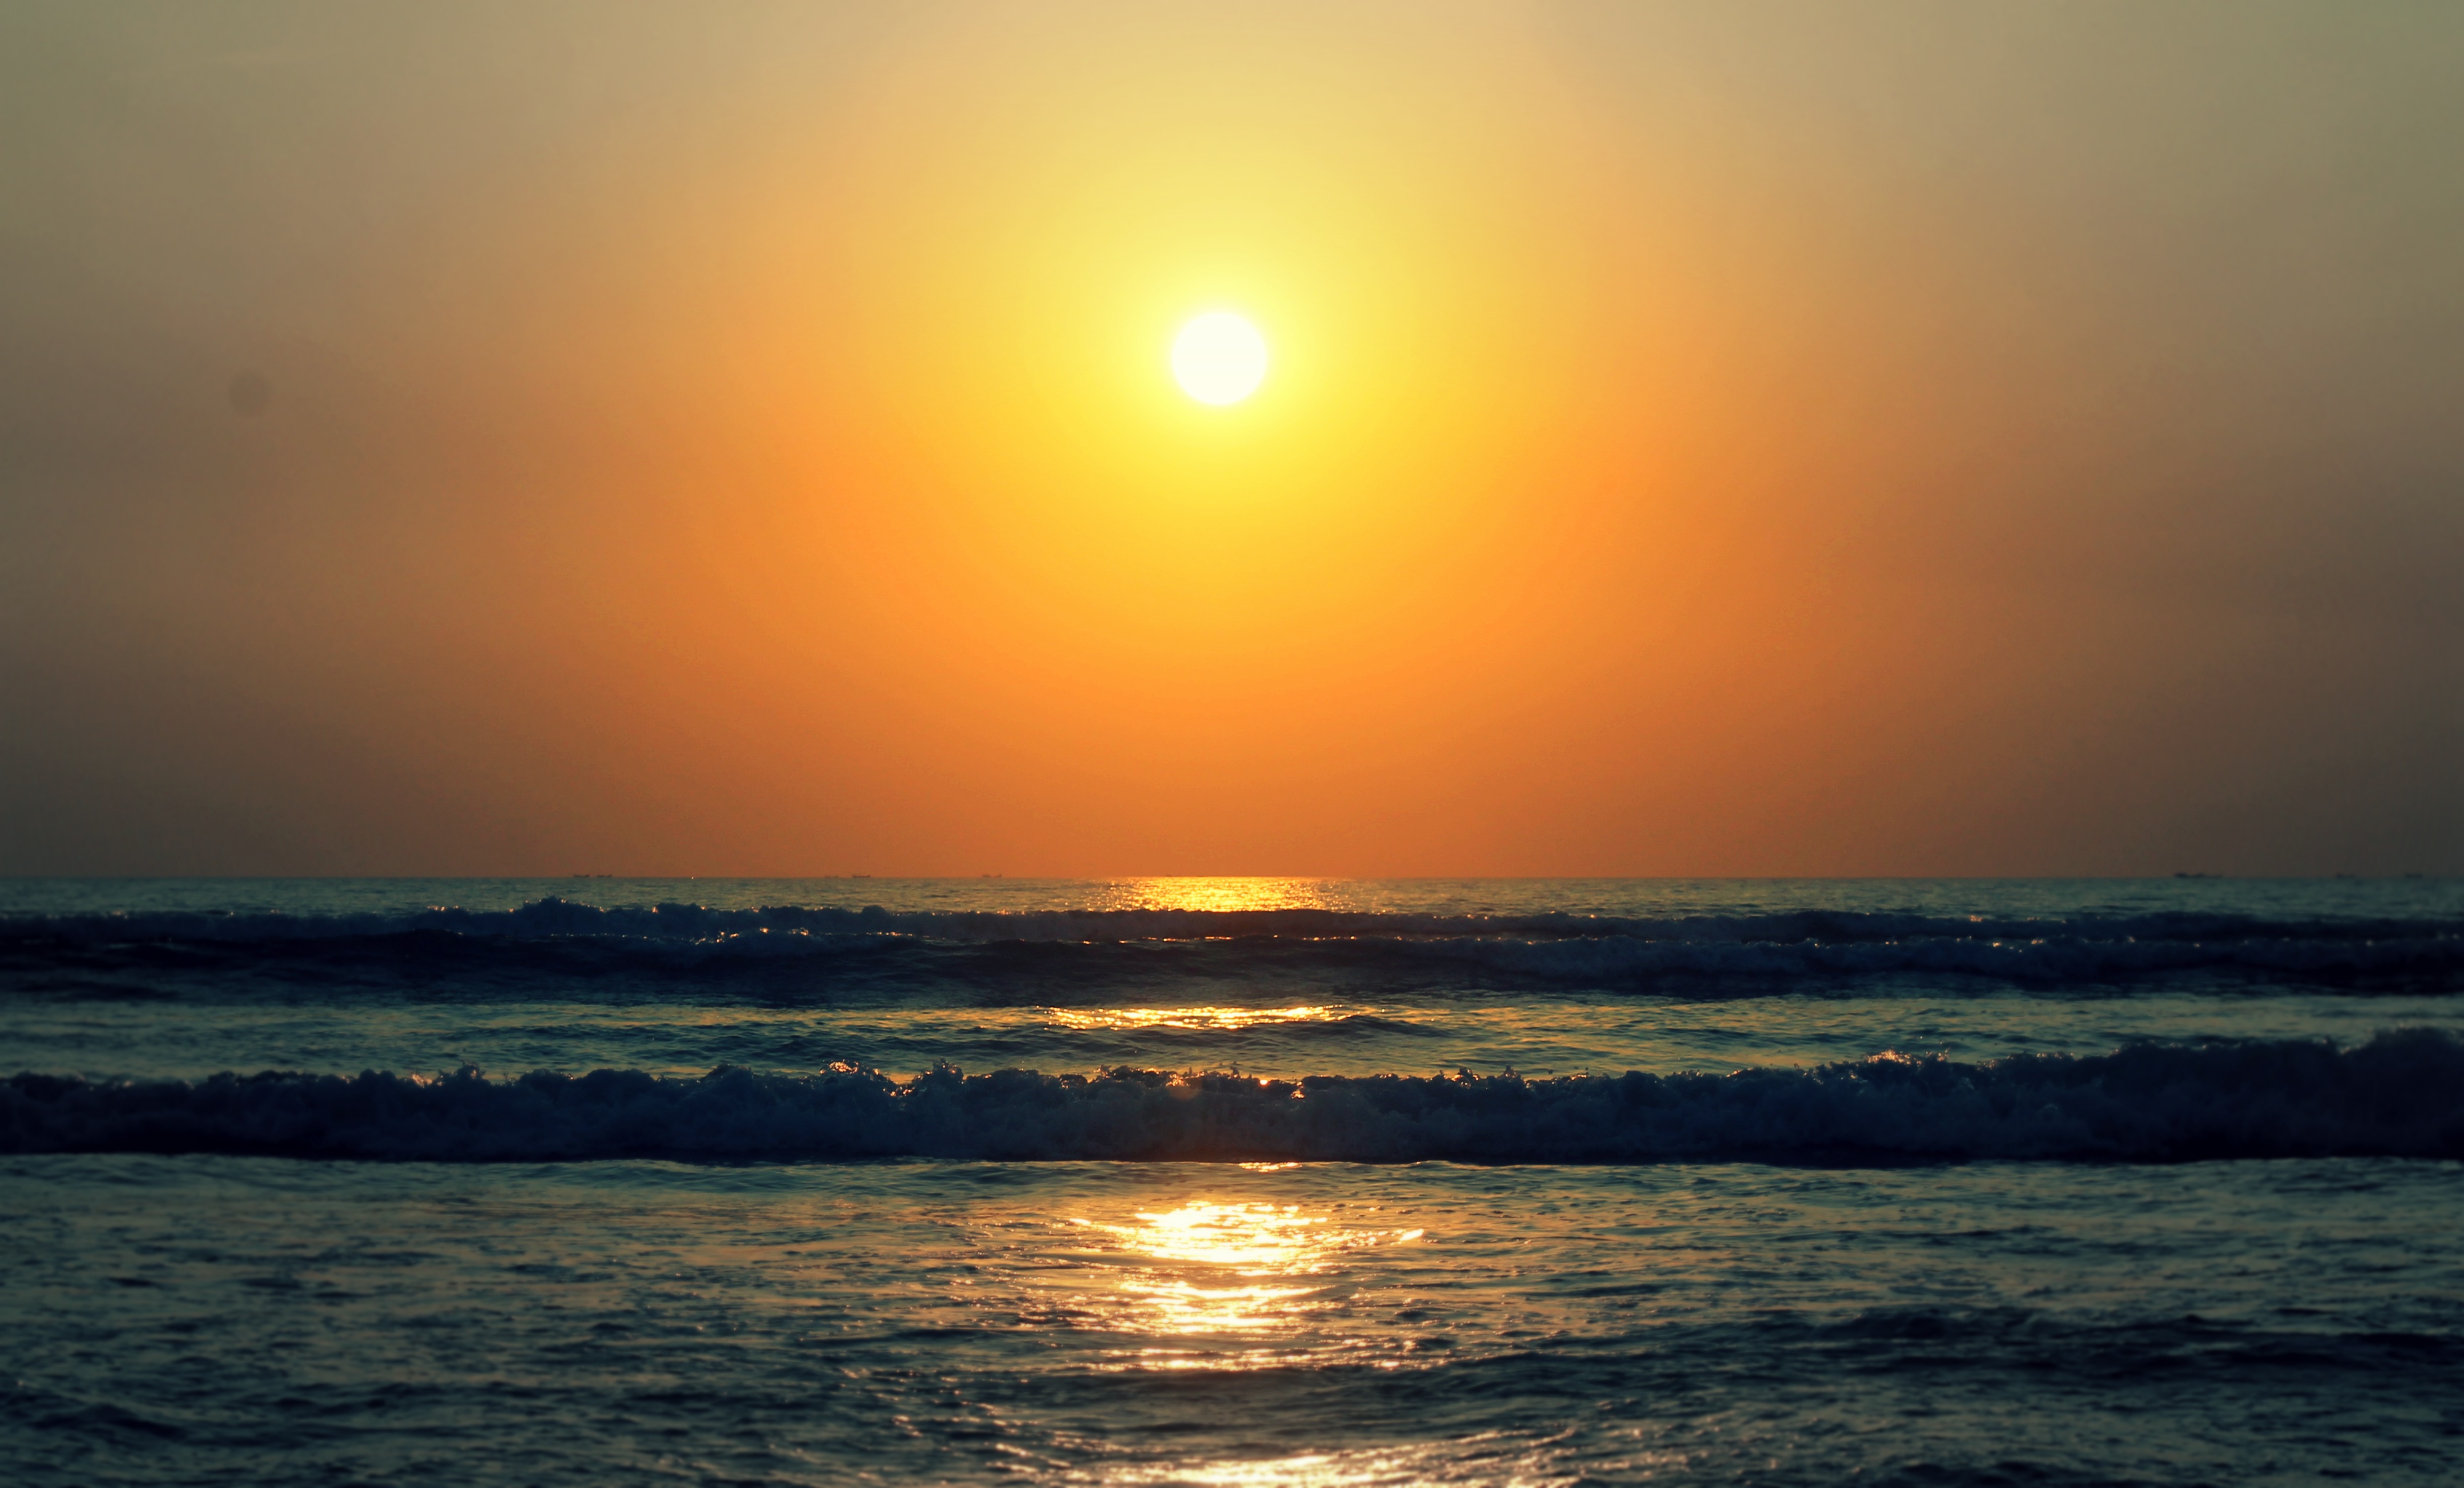
beach, landscape, sea, coast, water, nature, ocean, horizon, light, sky, sun, sunrise, sunset, sunlight, morning, shore, wave, dawn, atmosphere, dusk, evening, twilight, orange, golden, color, holiday, romance, clouds, beautiful, sunbeam, atmospheric, afterglow, setting sun, atmospheric phenomenon, wind wave, red sky at morning